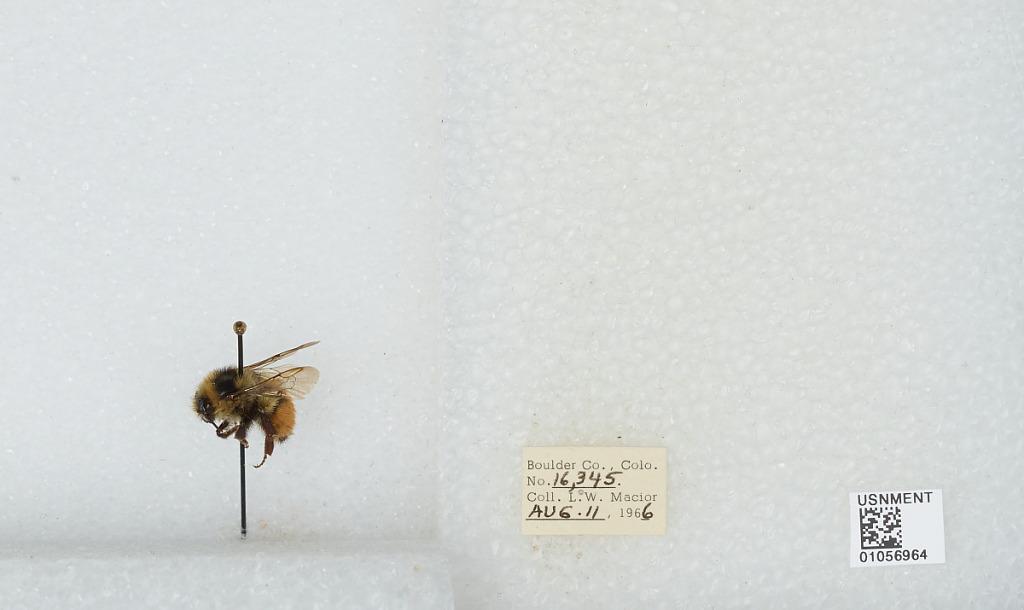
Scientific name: Bombus (Pyrobombus) bifarius Cresson
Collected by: L. Macior
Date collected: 1966-8-11
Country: United States
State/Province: Colorado
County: Boulder
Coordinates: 40.0017, -105.308